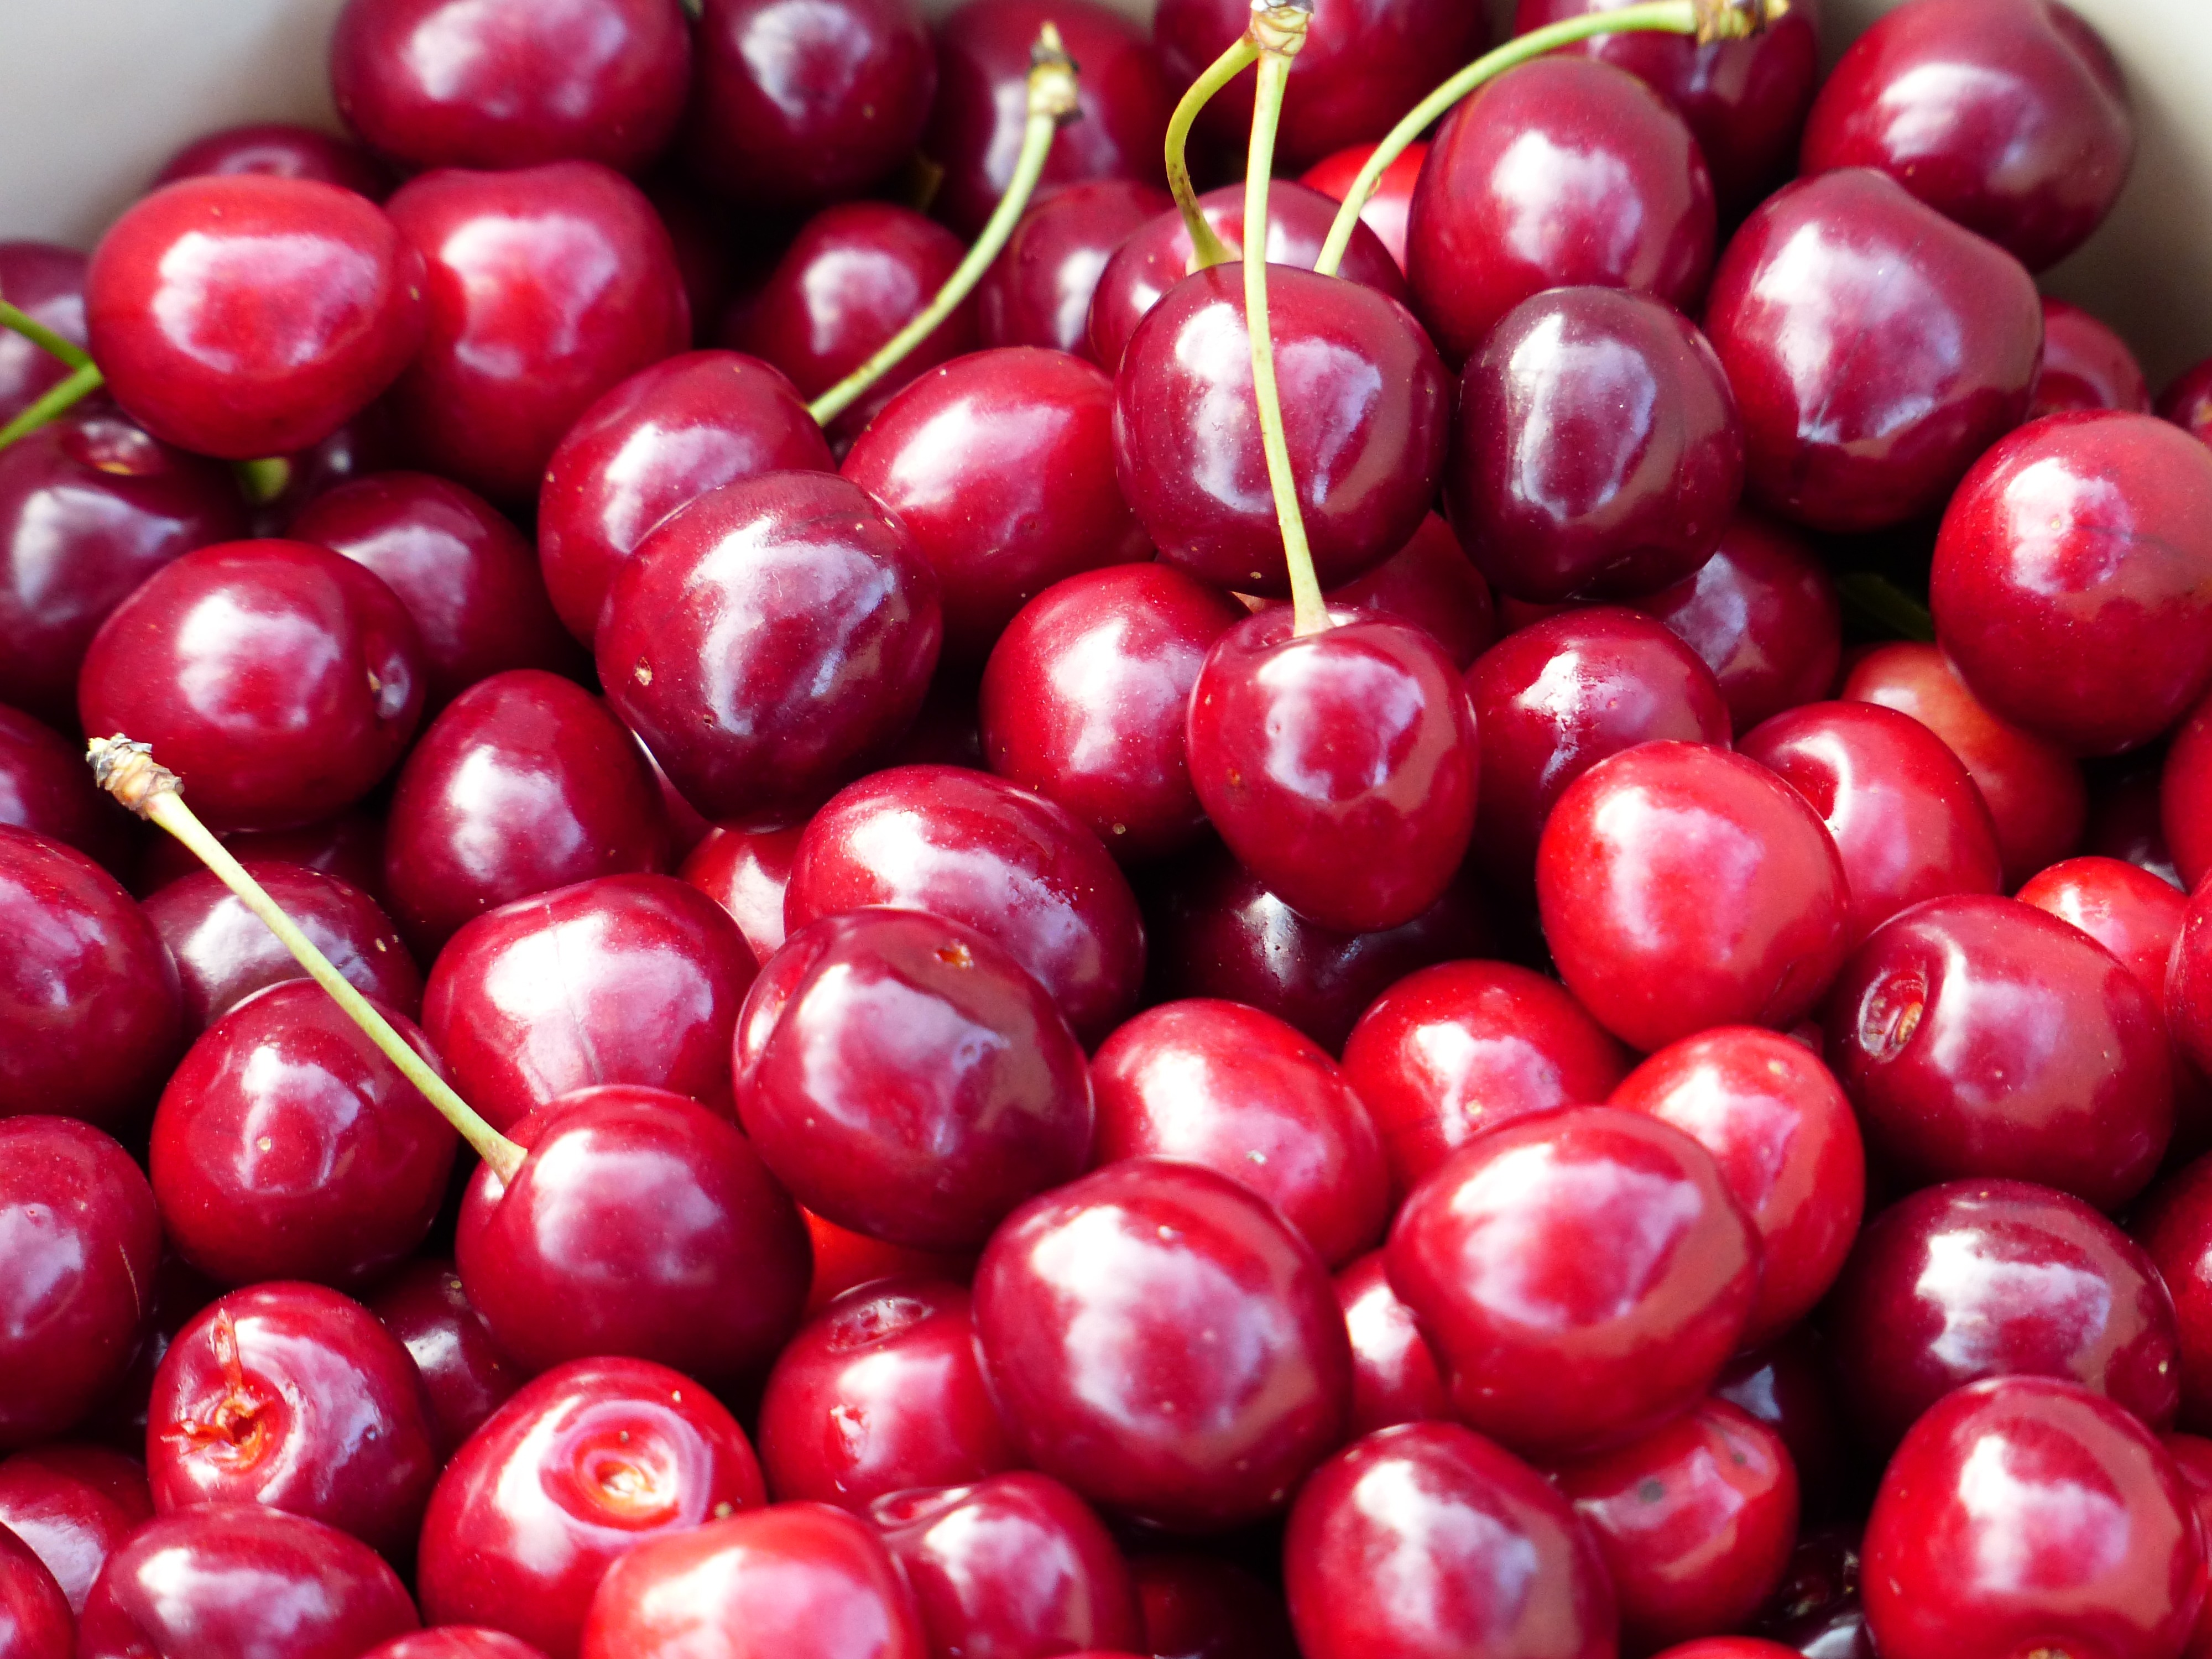
tree, branch, plant, fruit, berry, sweet, summer, food, red, harvest, produce, healthy, delicious, bucket, cranberry, leaves, fruit tree, bing, pick, cherry, harvested, picked, flowering plant, rose family, fruity, acerola, malpighia, lingonberry, sweet cherry, bird cherry, prunus avium, land plant, zante currant, pink peppercorn, cranberry juice, camu camu